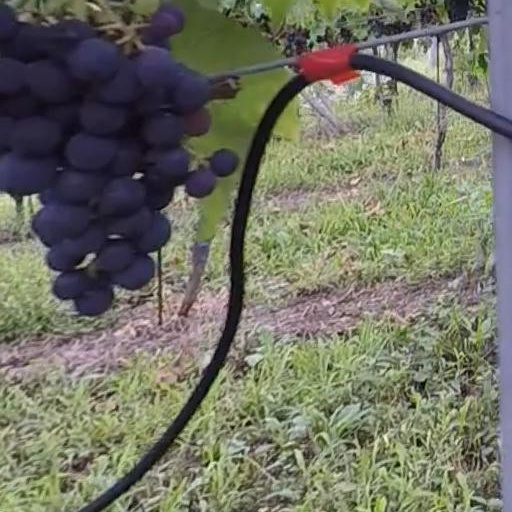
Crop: grape